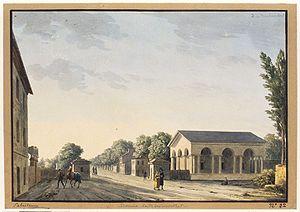
La barrière de Ménilmontant
Les barrières de Paris sont de trois sortes :
Ménilmontant est un quartier de Paris, autrefois village puis faubourg, situé dans le 20ᵉ arrondissement.